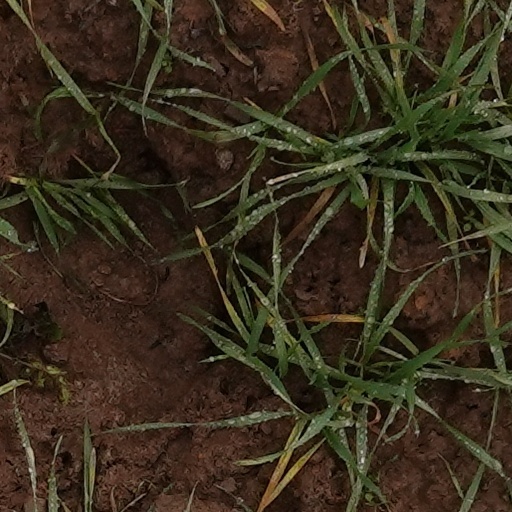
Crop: wheat